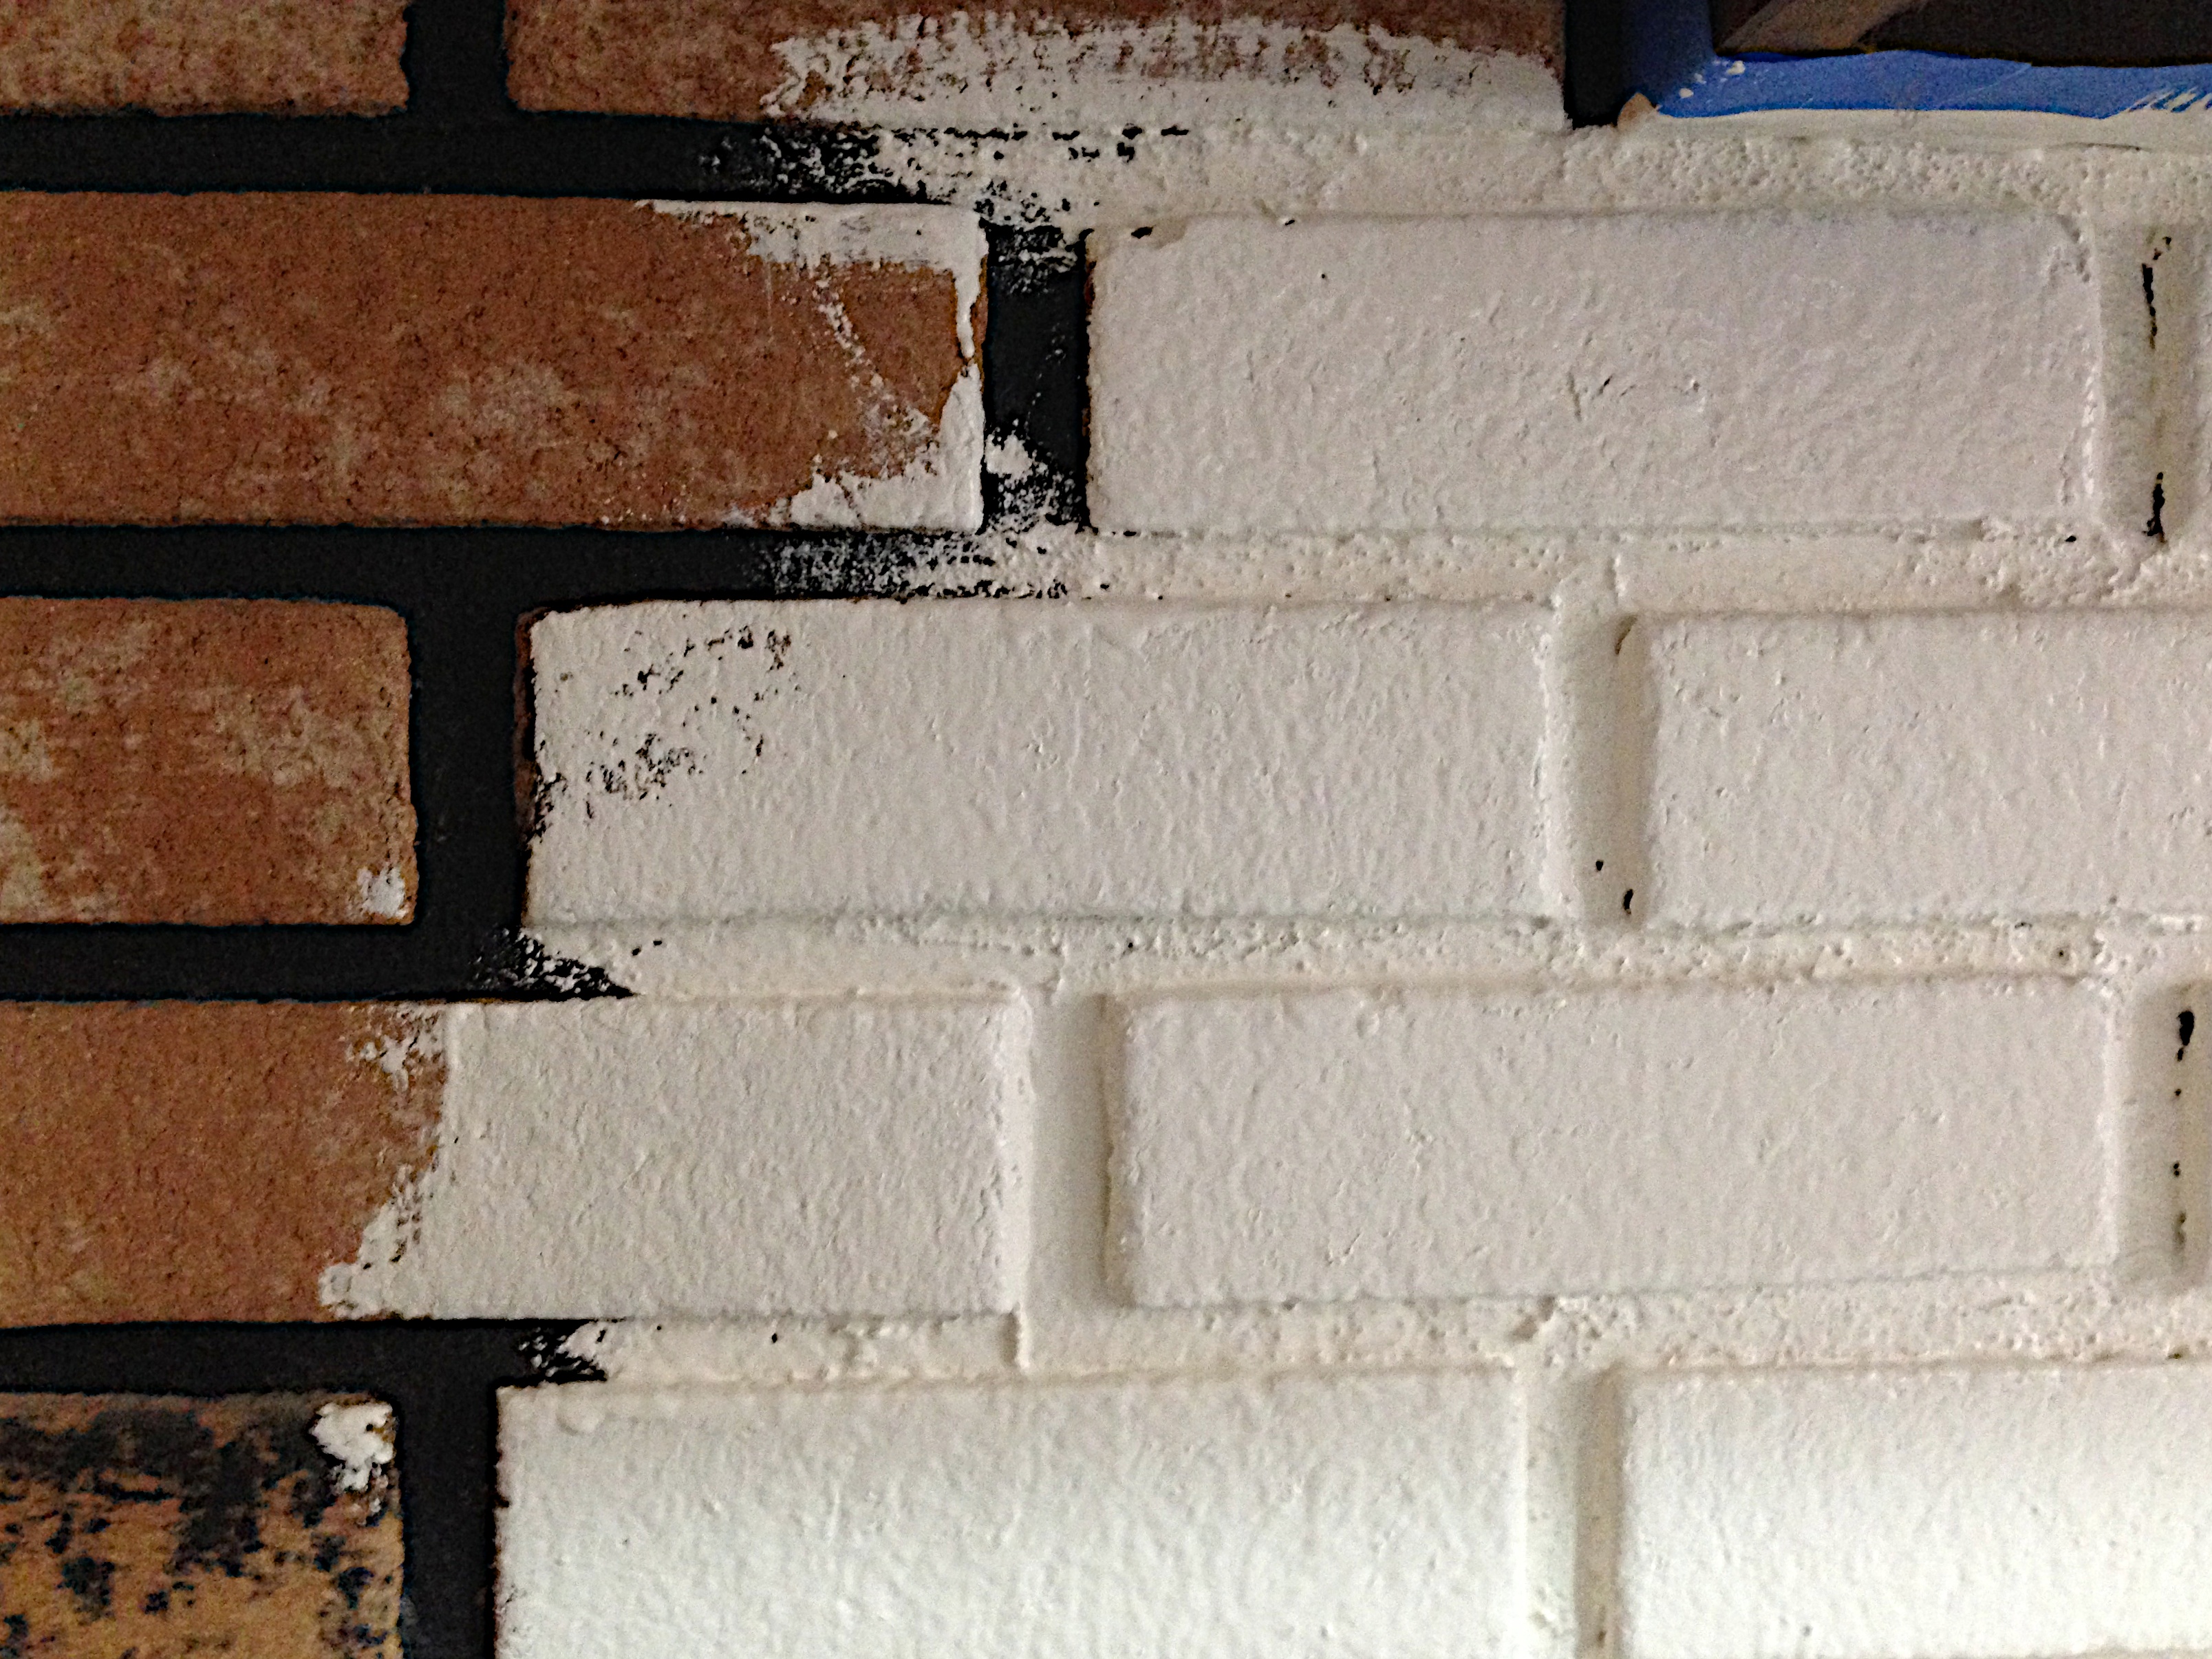
wood, floor, wall, tile, brick, material, brickwork, flooring